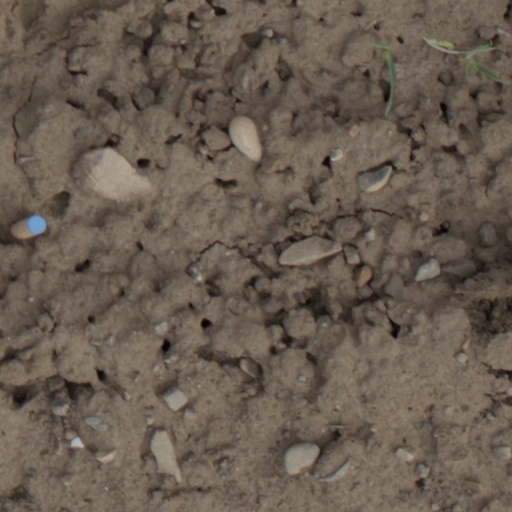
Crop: wheat